Damon Berryhill

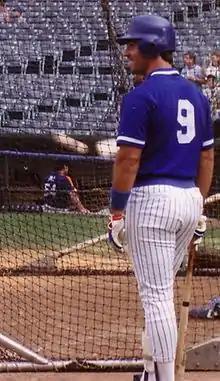
Berryhill with the Chicago Cubs in 1988

Damon Scott Berryhill (born December 3, 1963) is an American former professional baseball catcher and former manager of the AAA Gwinnett Stripers. He played ten seasons for the Chicago Cubs, the Atlanta Braves, the Boston Red Sox, the Cincinnati Reds, and the San Francisco Giants of the Major League Baseball (MLB) from 1987 to 1997. He threw right and was a switch hitter.